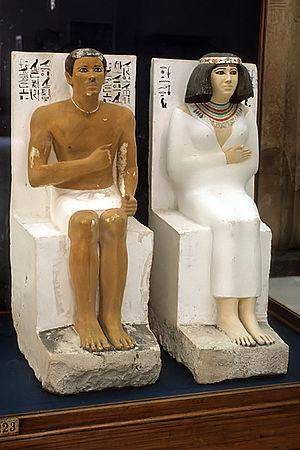
Le musée de Boulaq est le premier véritable musée public d'égyptologie situé au Caire en Égypte, dans le district de Boulaq. Sa création est la conséquence du décret du 15 août 1835 :